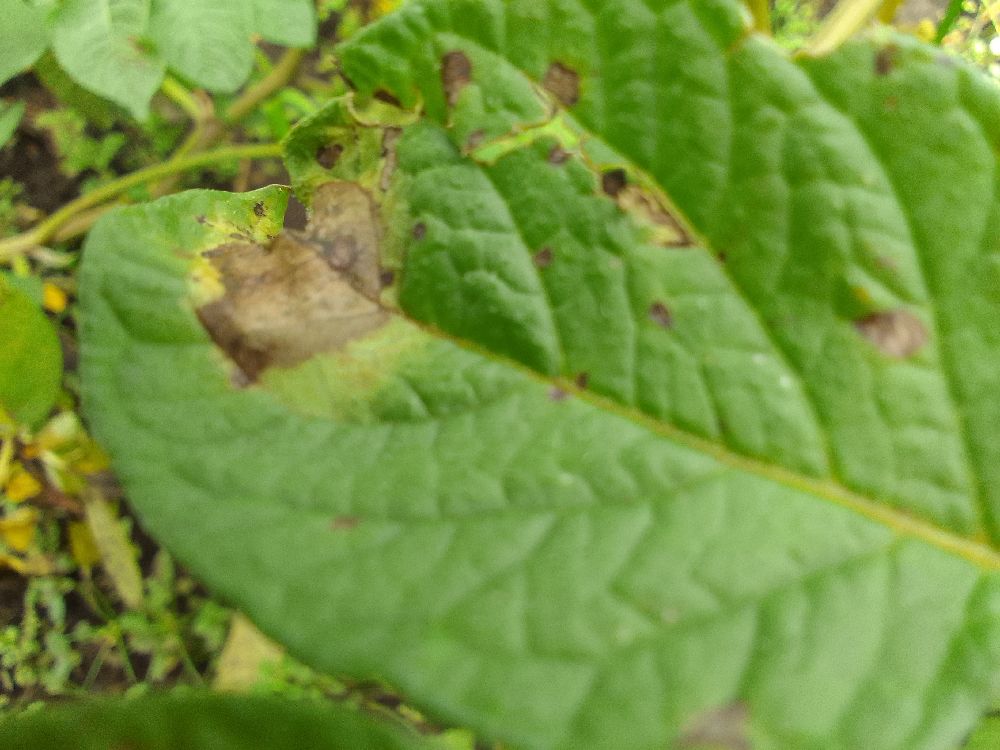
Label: Late blight